Hamilton Disston School

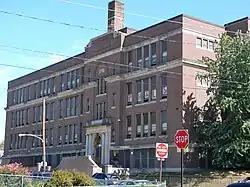
Hamilton Disston School, September 2010

The Hamilton Disston Elementary School is a historic K-8 school in the Tacony neighborhood of Philadelphia, Pennsylvania.